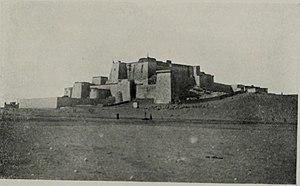
Phari, ou Pagri, est un bourg de la région autonome du Tibet, en Chine. C'est une des villes les plus froides et les plus hautes au monde.
Le dzong de Phari est une ancienne forteresse qui domine la bourgade tibétaine de même nom près de la frontière entre la région autonome du Tibet et le Bhoutan. Elle surveillait autrefois la grande route marchande entre l'Inde et Lhassa.